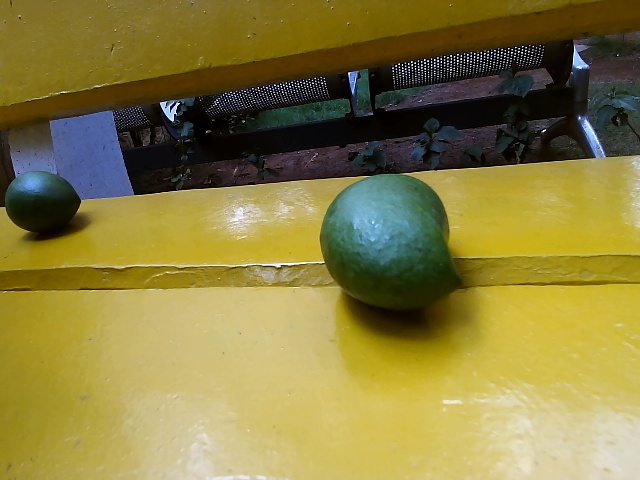
Label: Raw_Mango